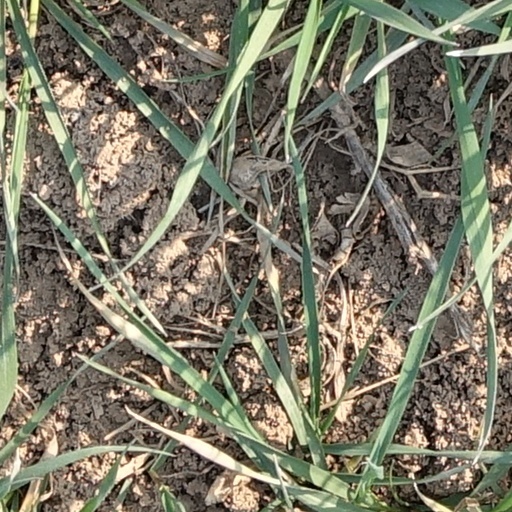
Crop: wheat